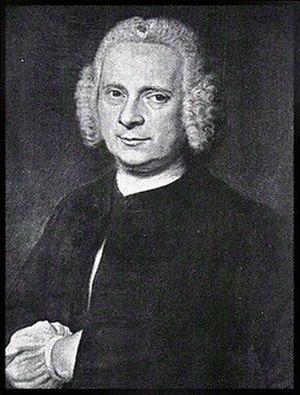
1766-Ernst Julius von Seidlitz, comte. Il est un des trois fondateurs de l'église morave à gnadenfrei Silésie (Pilawa Gorna en Pologne)